Guangyayuan station

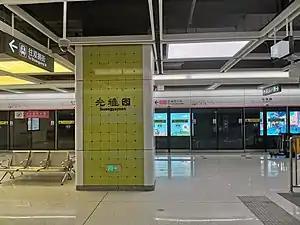

Guangyayuan station, is a station on Line 10 of the Shenzhen Metro. It opened on 18 August 2020.